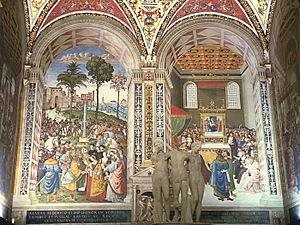
Pinturicchio, né Bernardino di Betto, est un peintre italien du XVᵉ siècle, élève du Pérugin. Il est enterré à Sienne, à l'Oratorio dei Santi Vincenzo e Atanasio, une petite église de la ville. Artiste complet, il exerce aussi bien la peinture sur panneaux, la fresque et l'enluminure.
La Renaissance ombrienne fait son apparition dans la première moitié de XVᵉ siècle avec le séjour de quelques artistes florentins de premier rang qui réalisèrent et laissèrent dans la région leurs œuvres.